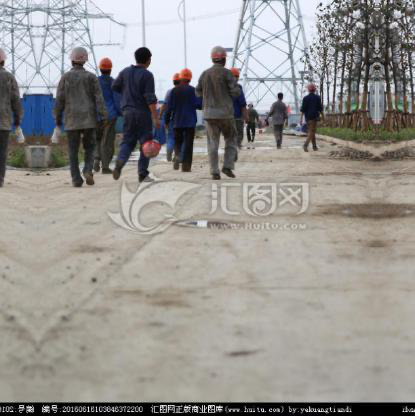
Objects in the image:
label: helmet
label: helmet
label: helmet
label: helmet
label: helmet
label: helmet
label: helmet